Shorncliffe Redoubt

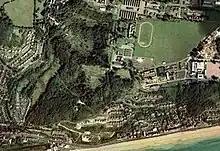
Aerial photograph of Shorncliffe.

Shorncliffe Army Camp remains nearby and is still in use. The Redoubt itself has fallen into a state of disrepair.